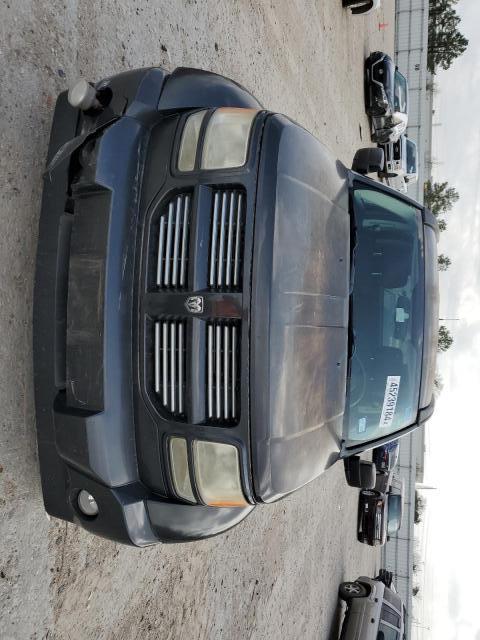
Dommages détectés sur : pare-choc avant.
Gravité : mineur